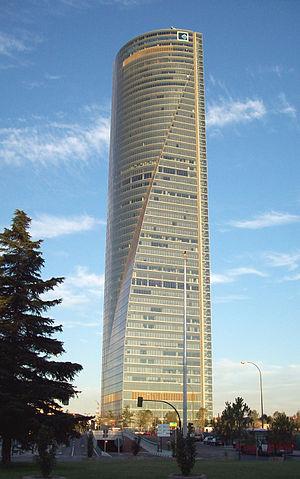
Ieoh Ming Pei, communément appelé I. M. Pei, est un architecte américain d'origine chinoise né le 26 avril 1917 à Canton et mort le 16 mai 2019 à New York.
Cet article dresse une liste des plus hauts gratte-ciel européens, avec la hauteur, l'année de construction et le nombre d'étages.